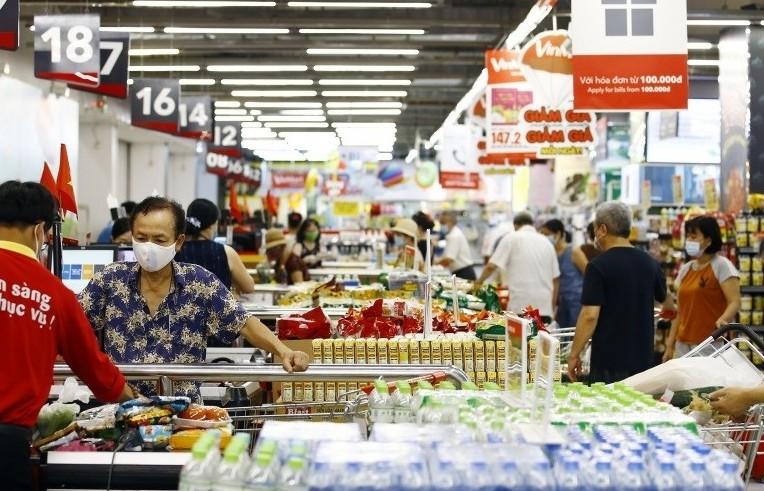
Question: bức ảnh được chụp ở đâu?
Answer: ở trong một siêu thị